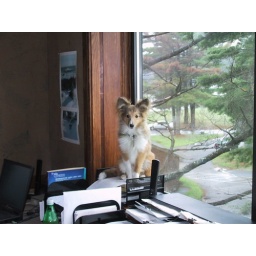
Sammy used to love to sit on Tim's desk at the AutoVentures office in Salisbury MA.What a cutie...!